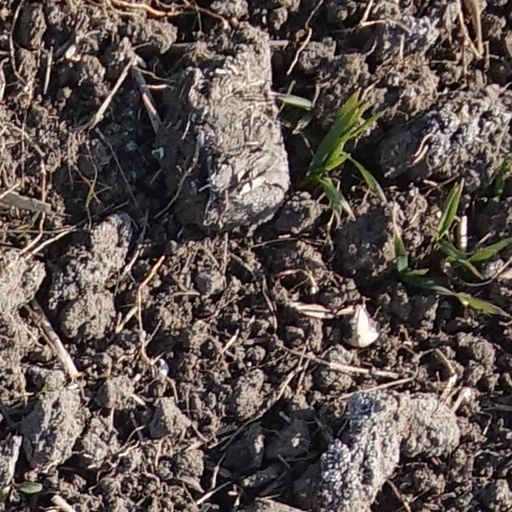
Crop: wheat